Coral reefs of Jamaica

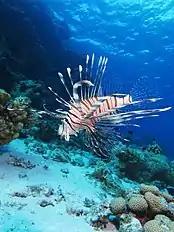
Invasive species of lion-fish threatens coral reefs

Rising levels of carbon dioxide in the atmosphere directly link to increases in sea temperatures, which have been seen to have adverse effects on coral health. Climate change is a driver of coral bleaching which results from sea surface temperatures rising above normal levels, thus forcing coral polyps to discharge the algae they shared an endosymbiotic relationship with. Tropical corals prefer warmer waters and usually reside close to the surface at their maximum thermal limit, therefore when sea temperatures begin to rise above the normal scale corals become stressed. Once environmental conditions become unfavorable, the corals undergo this process as a short-term solution of survival, but prolonged exposure to said conditions can lead to mass coral deaths. Without their main energy provider, corals will experience starvation and then lose their coloration, resulting in beds of white "bleached" corals.